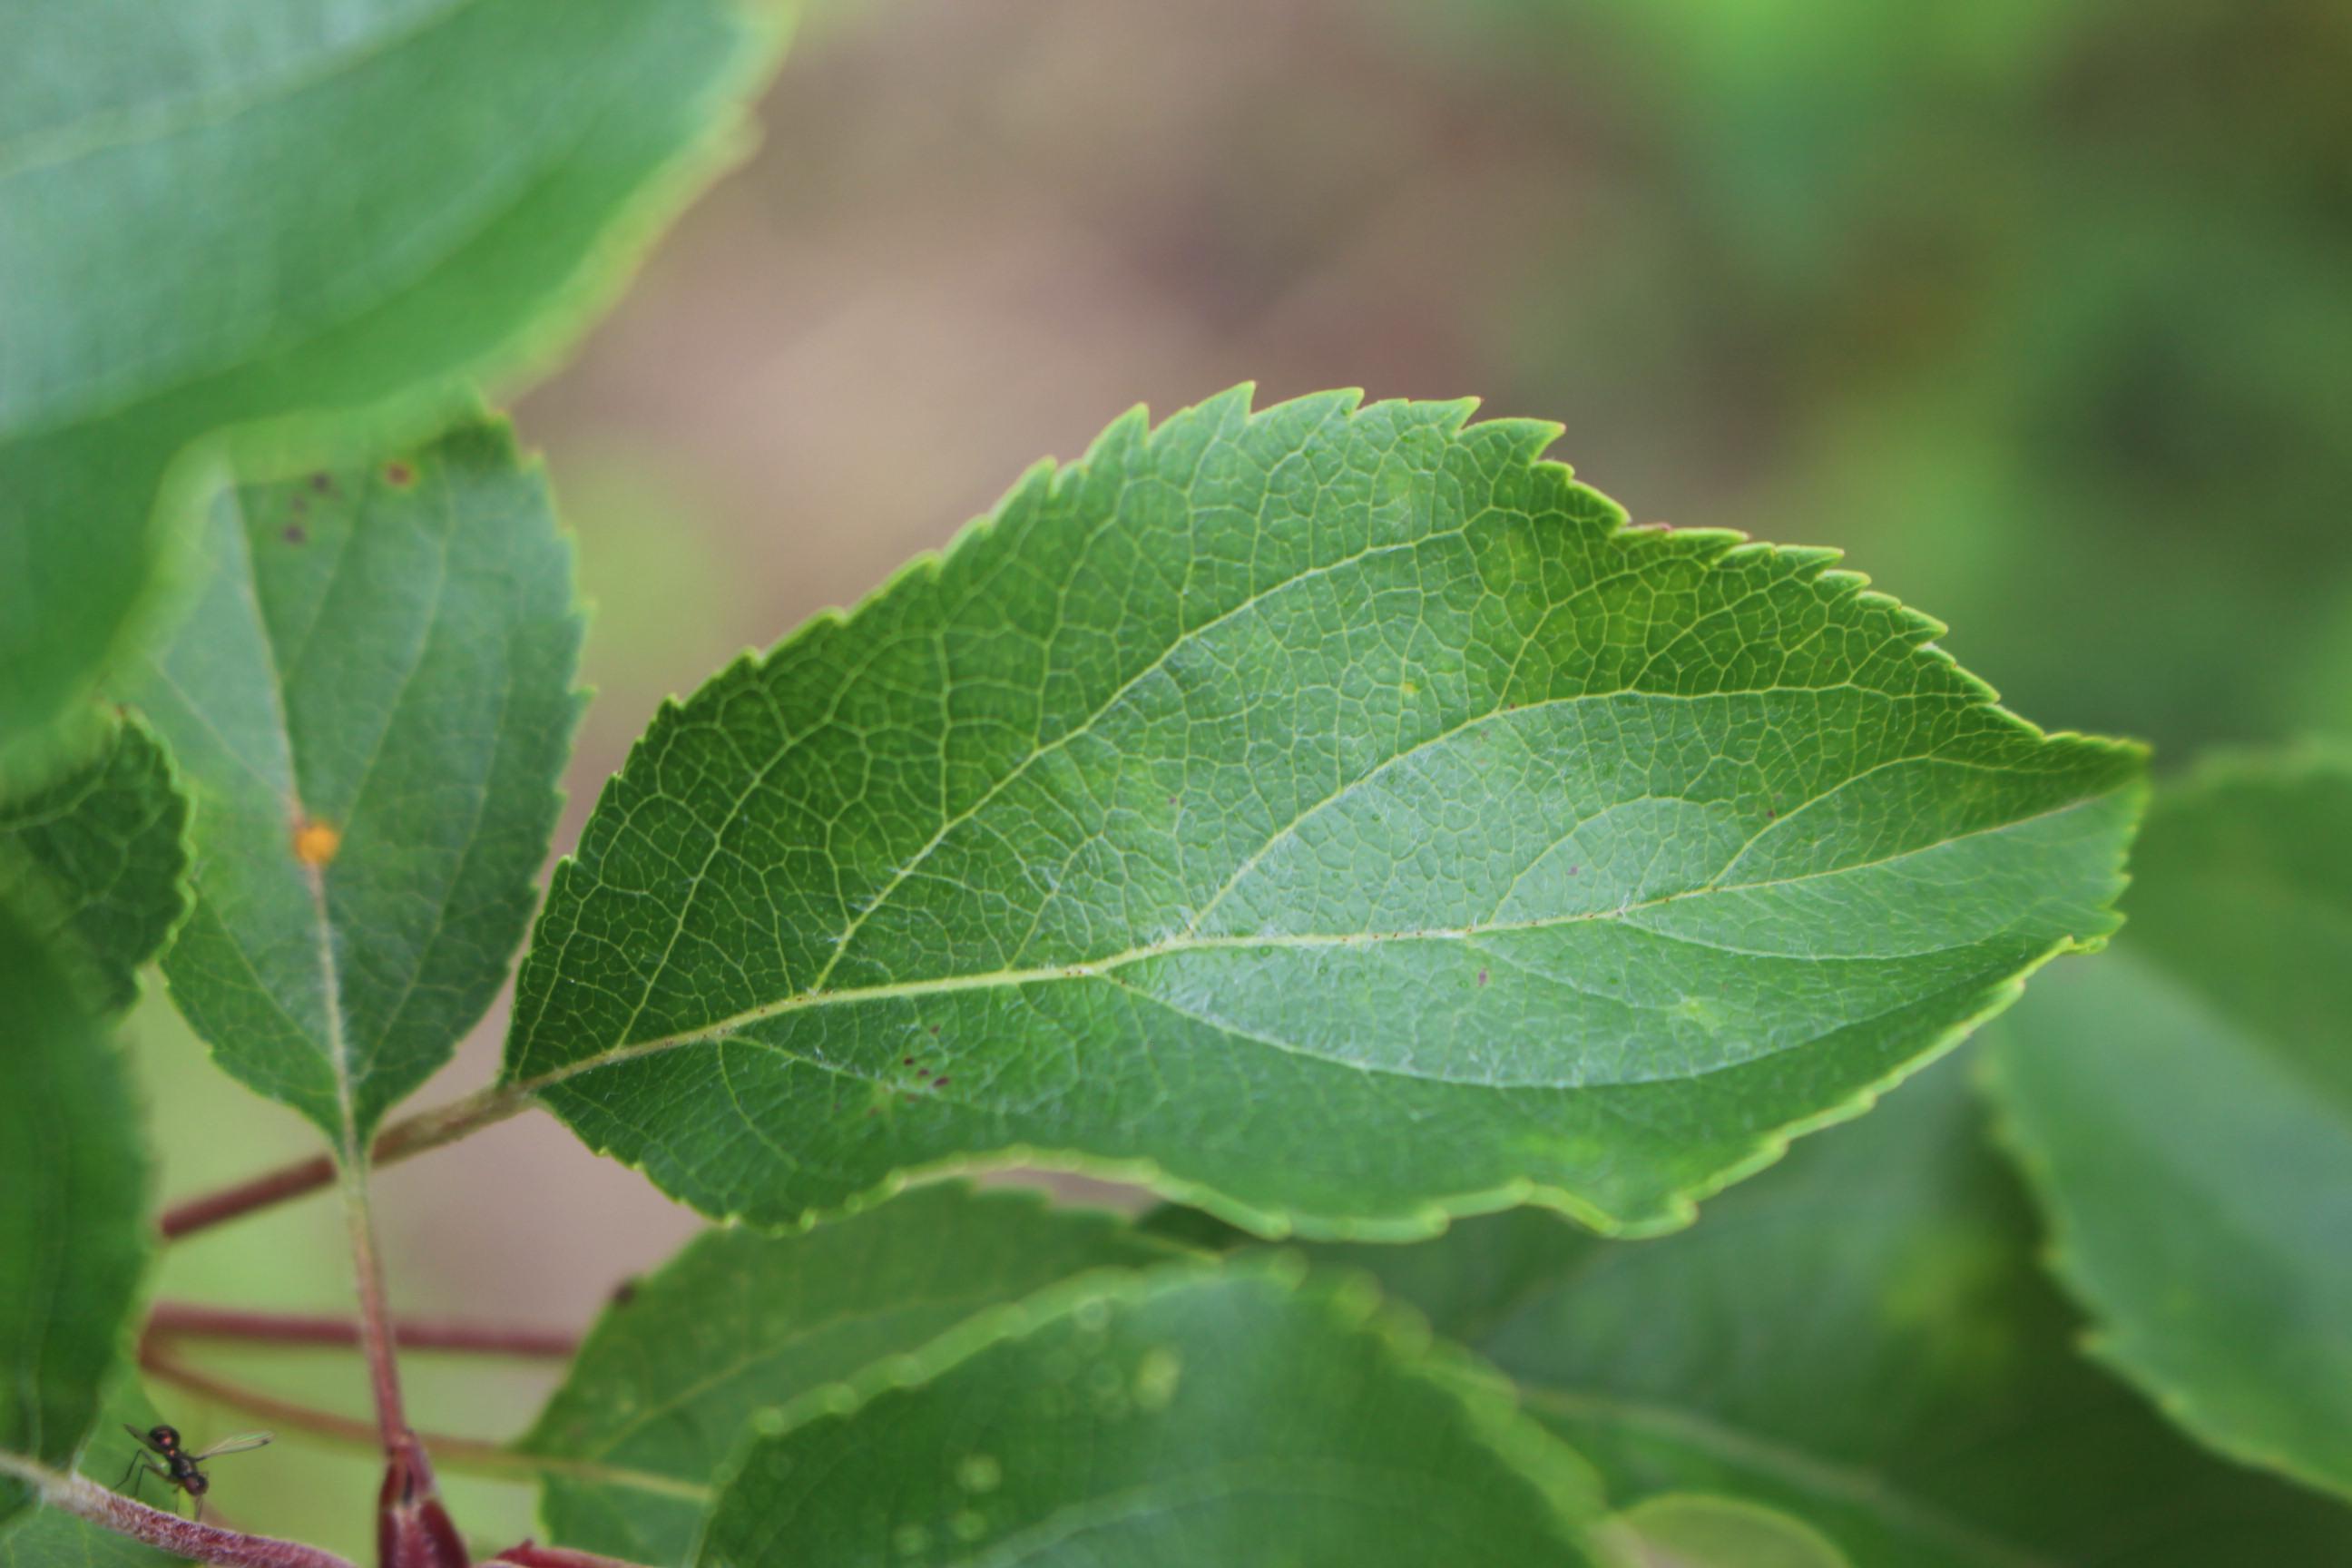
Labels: complex